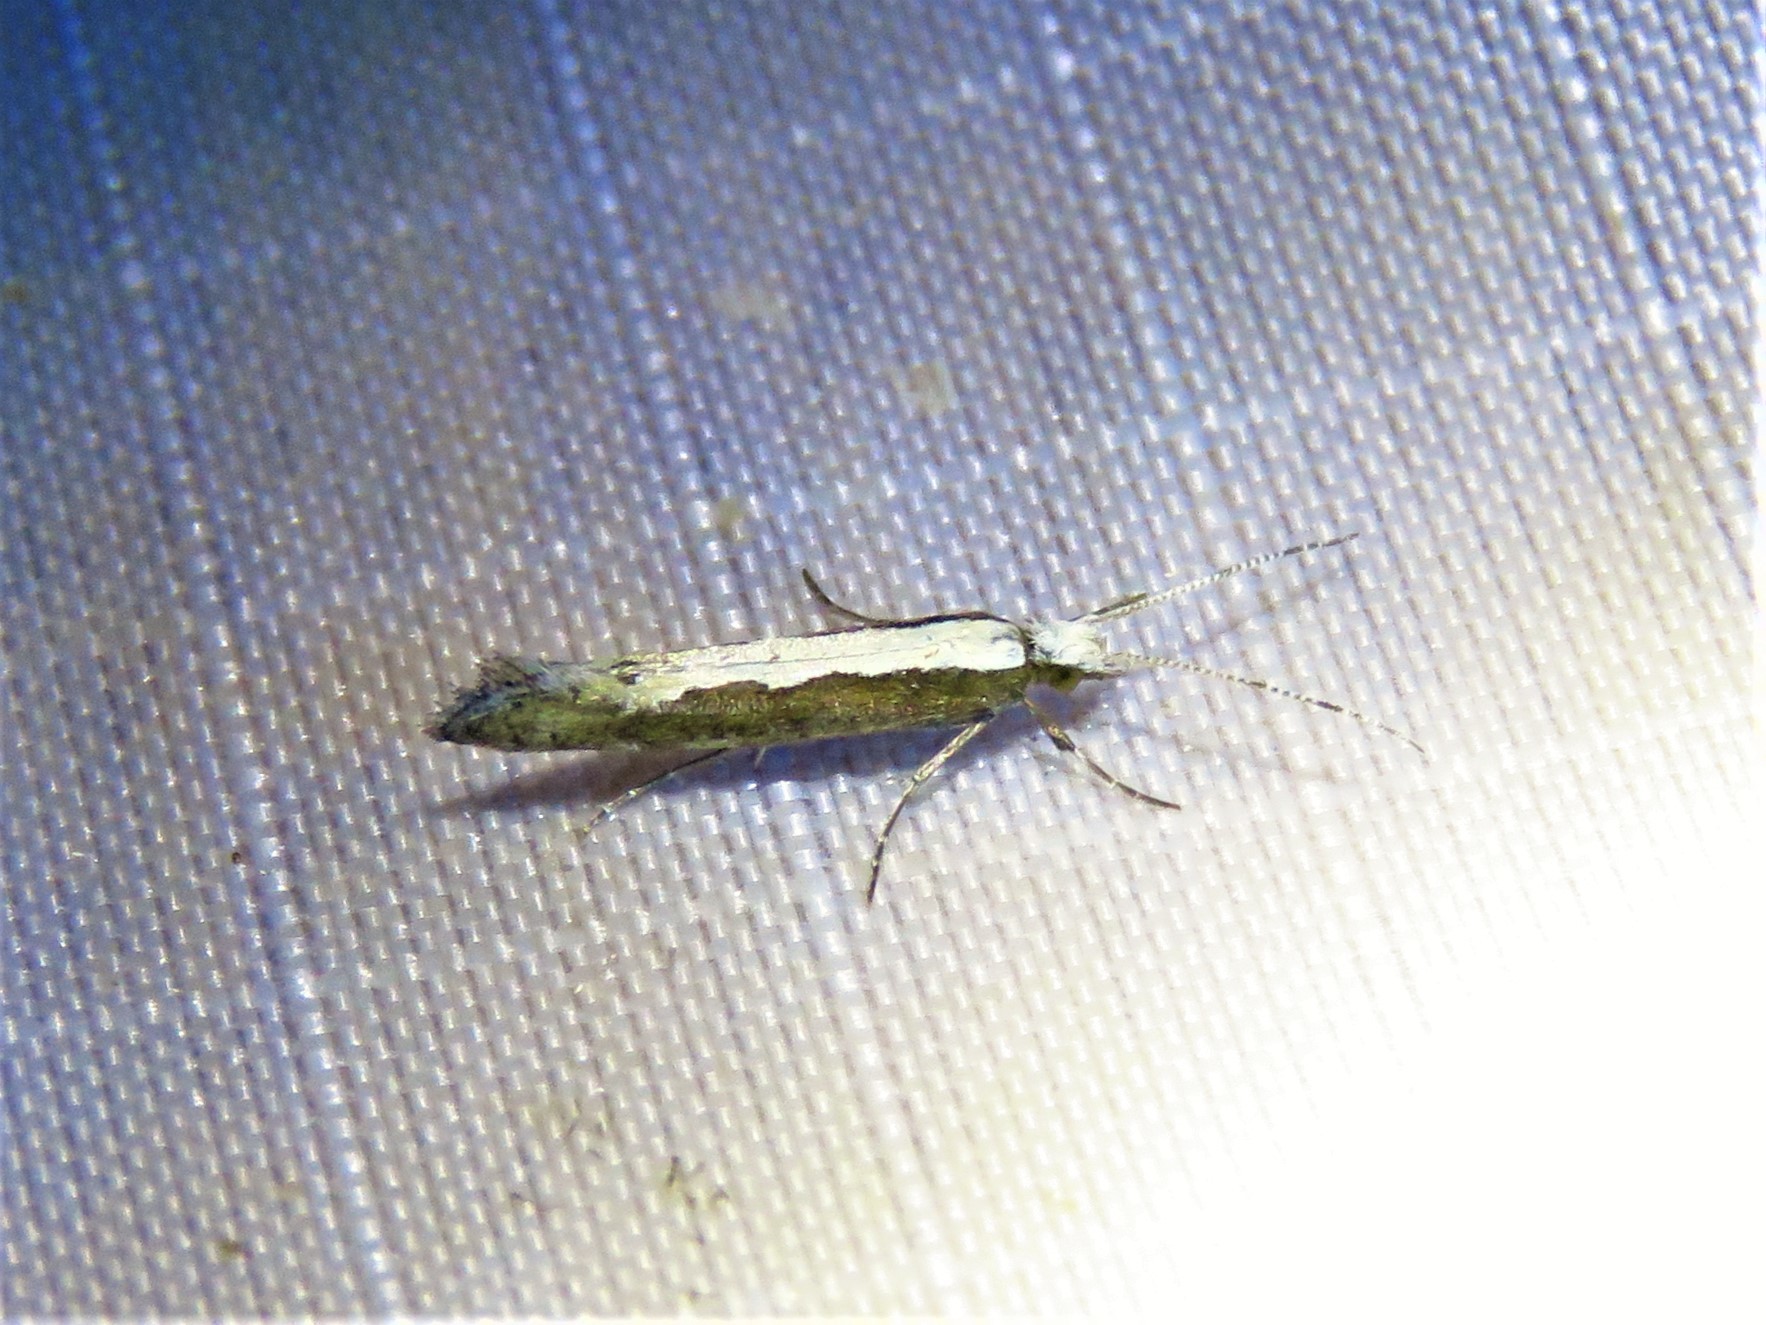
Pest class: diamondback_moth